Hussein-Ali Montazeri

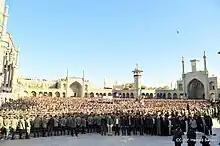
Salat Meyyet Funeral of Ayatollah Montazeri

On 21 December, hundreds of thousands of mourners and the Iranian Green Movement turned out at Montazeri's funeral and turned it into a protest against the government. The funeral began at his house and prayers were held at the Grand Mosque in Qom. After special prayers by Ayatollah Mousa Shabiri Zanjani, Montazeri's body was laid to rest in the Fatima Masumeh Shrine. He was buried alongside his son, Mohammad.